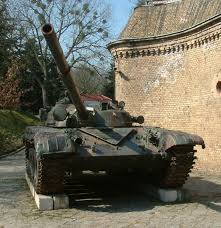
Label: T-72